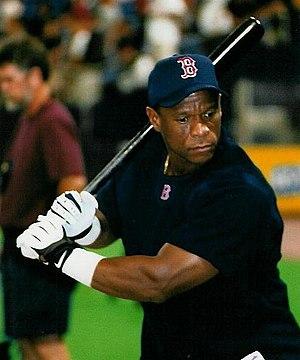
Rickey Nelson Henley Henderson est un ancien joueur de baseball élu en 2009 au Temple de la renommée.